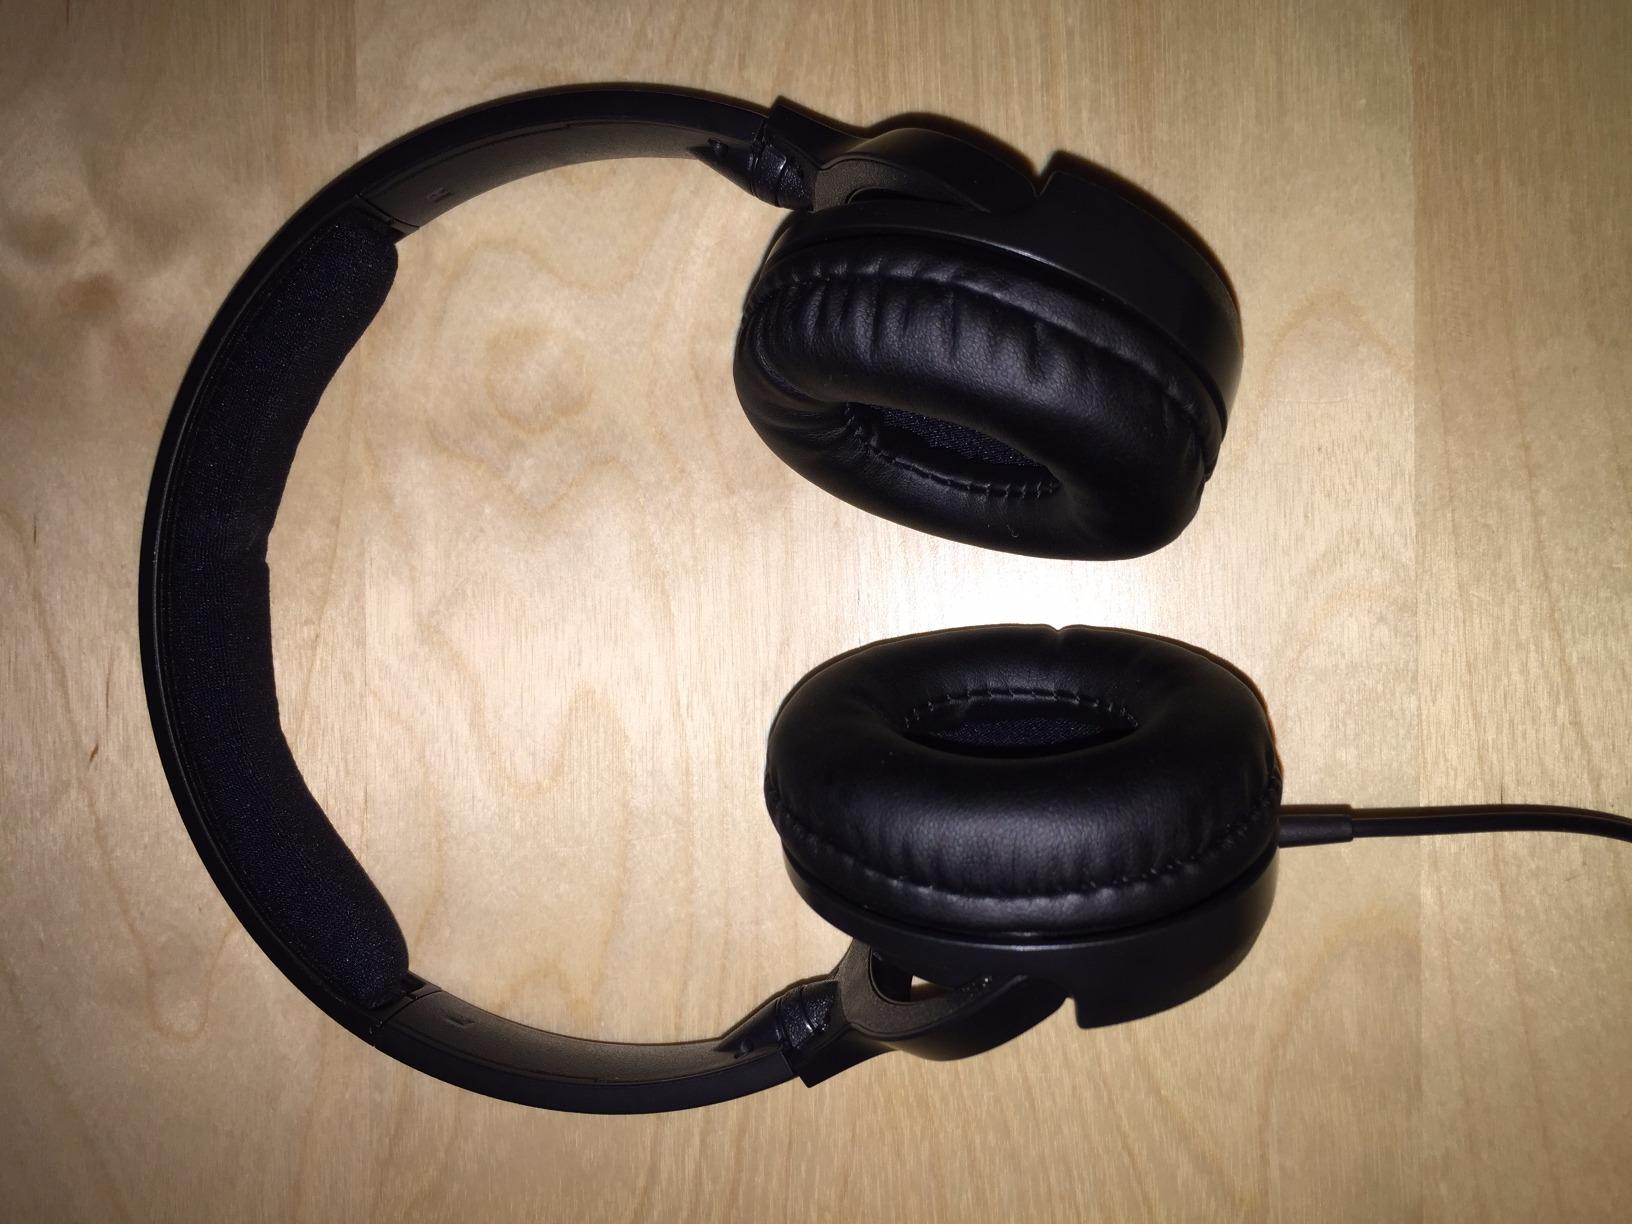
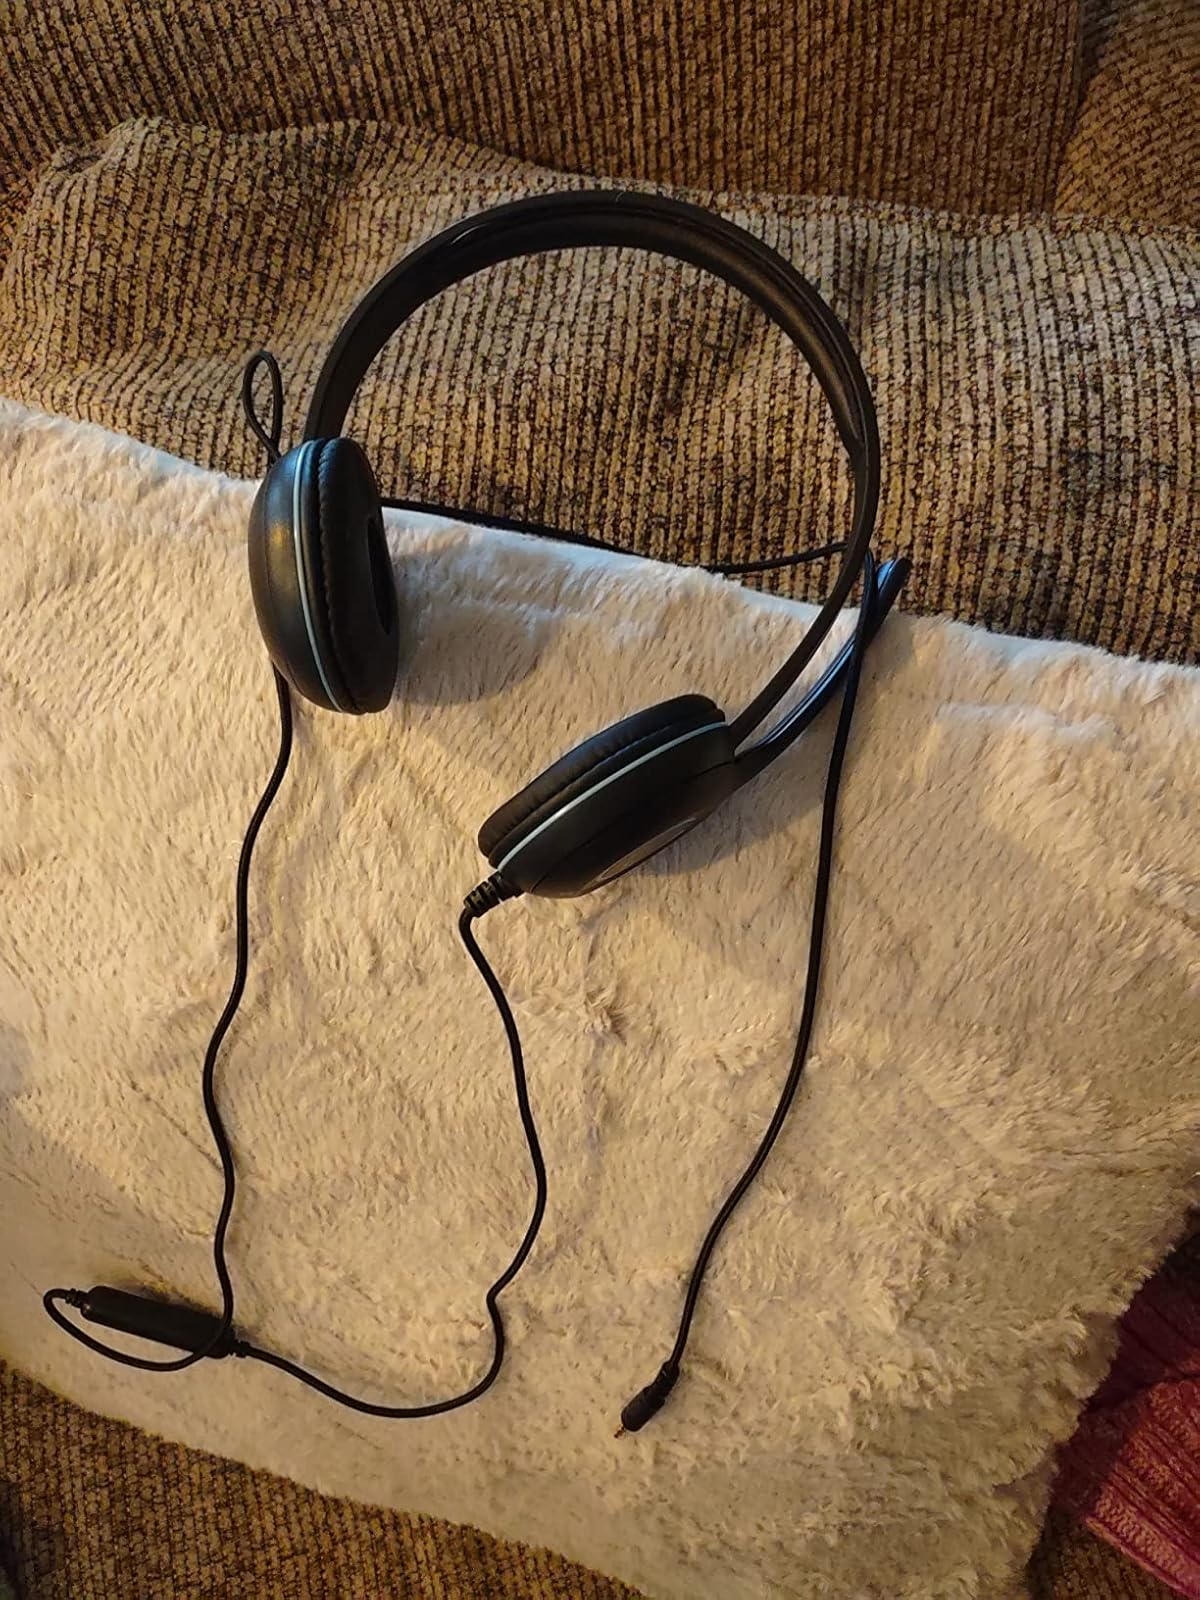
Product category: headphones
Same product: no